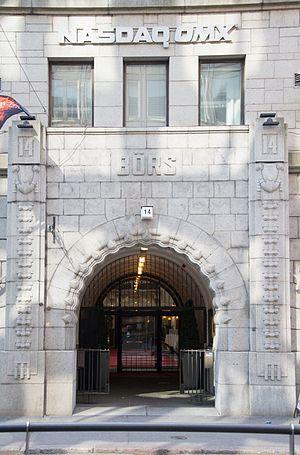
L'OMX Helsinki est un indice boursier de la bourse d'Helsinki composé des principales capitalisations boursières du pays.